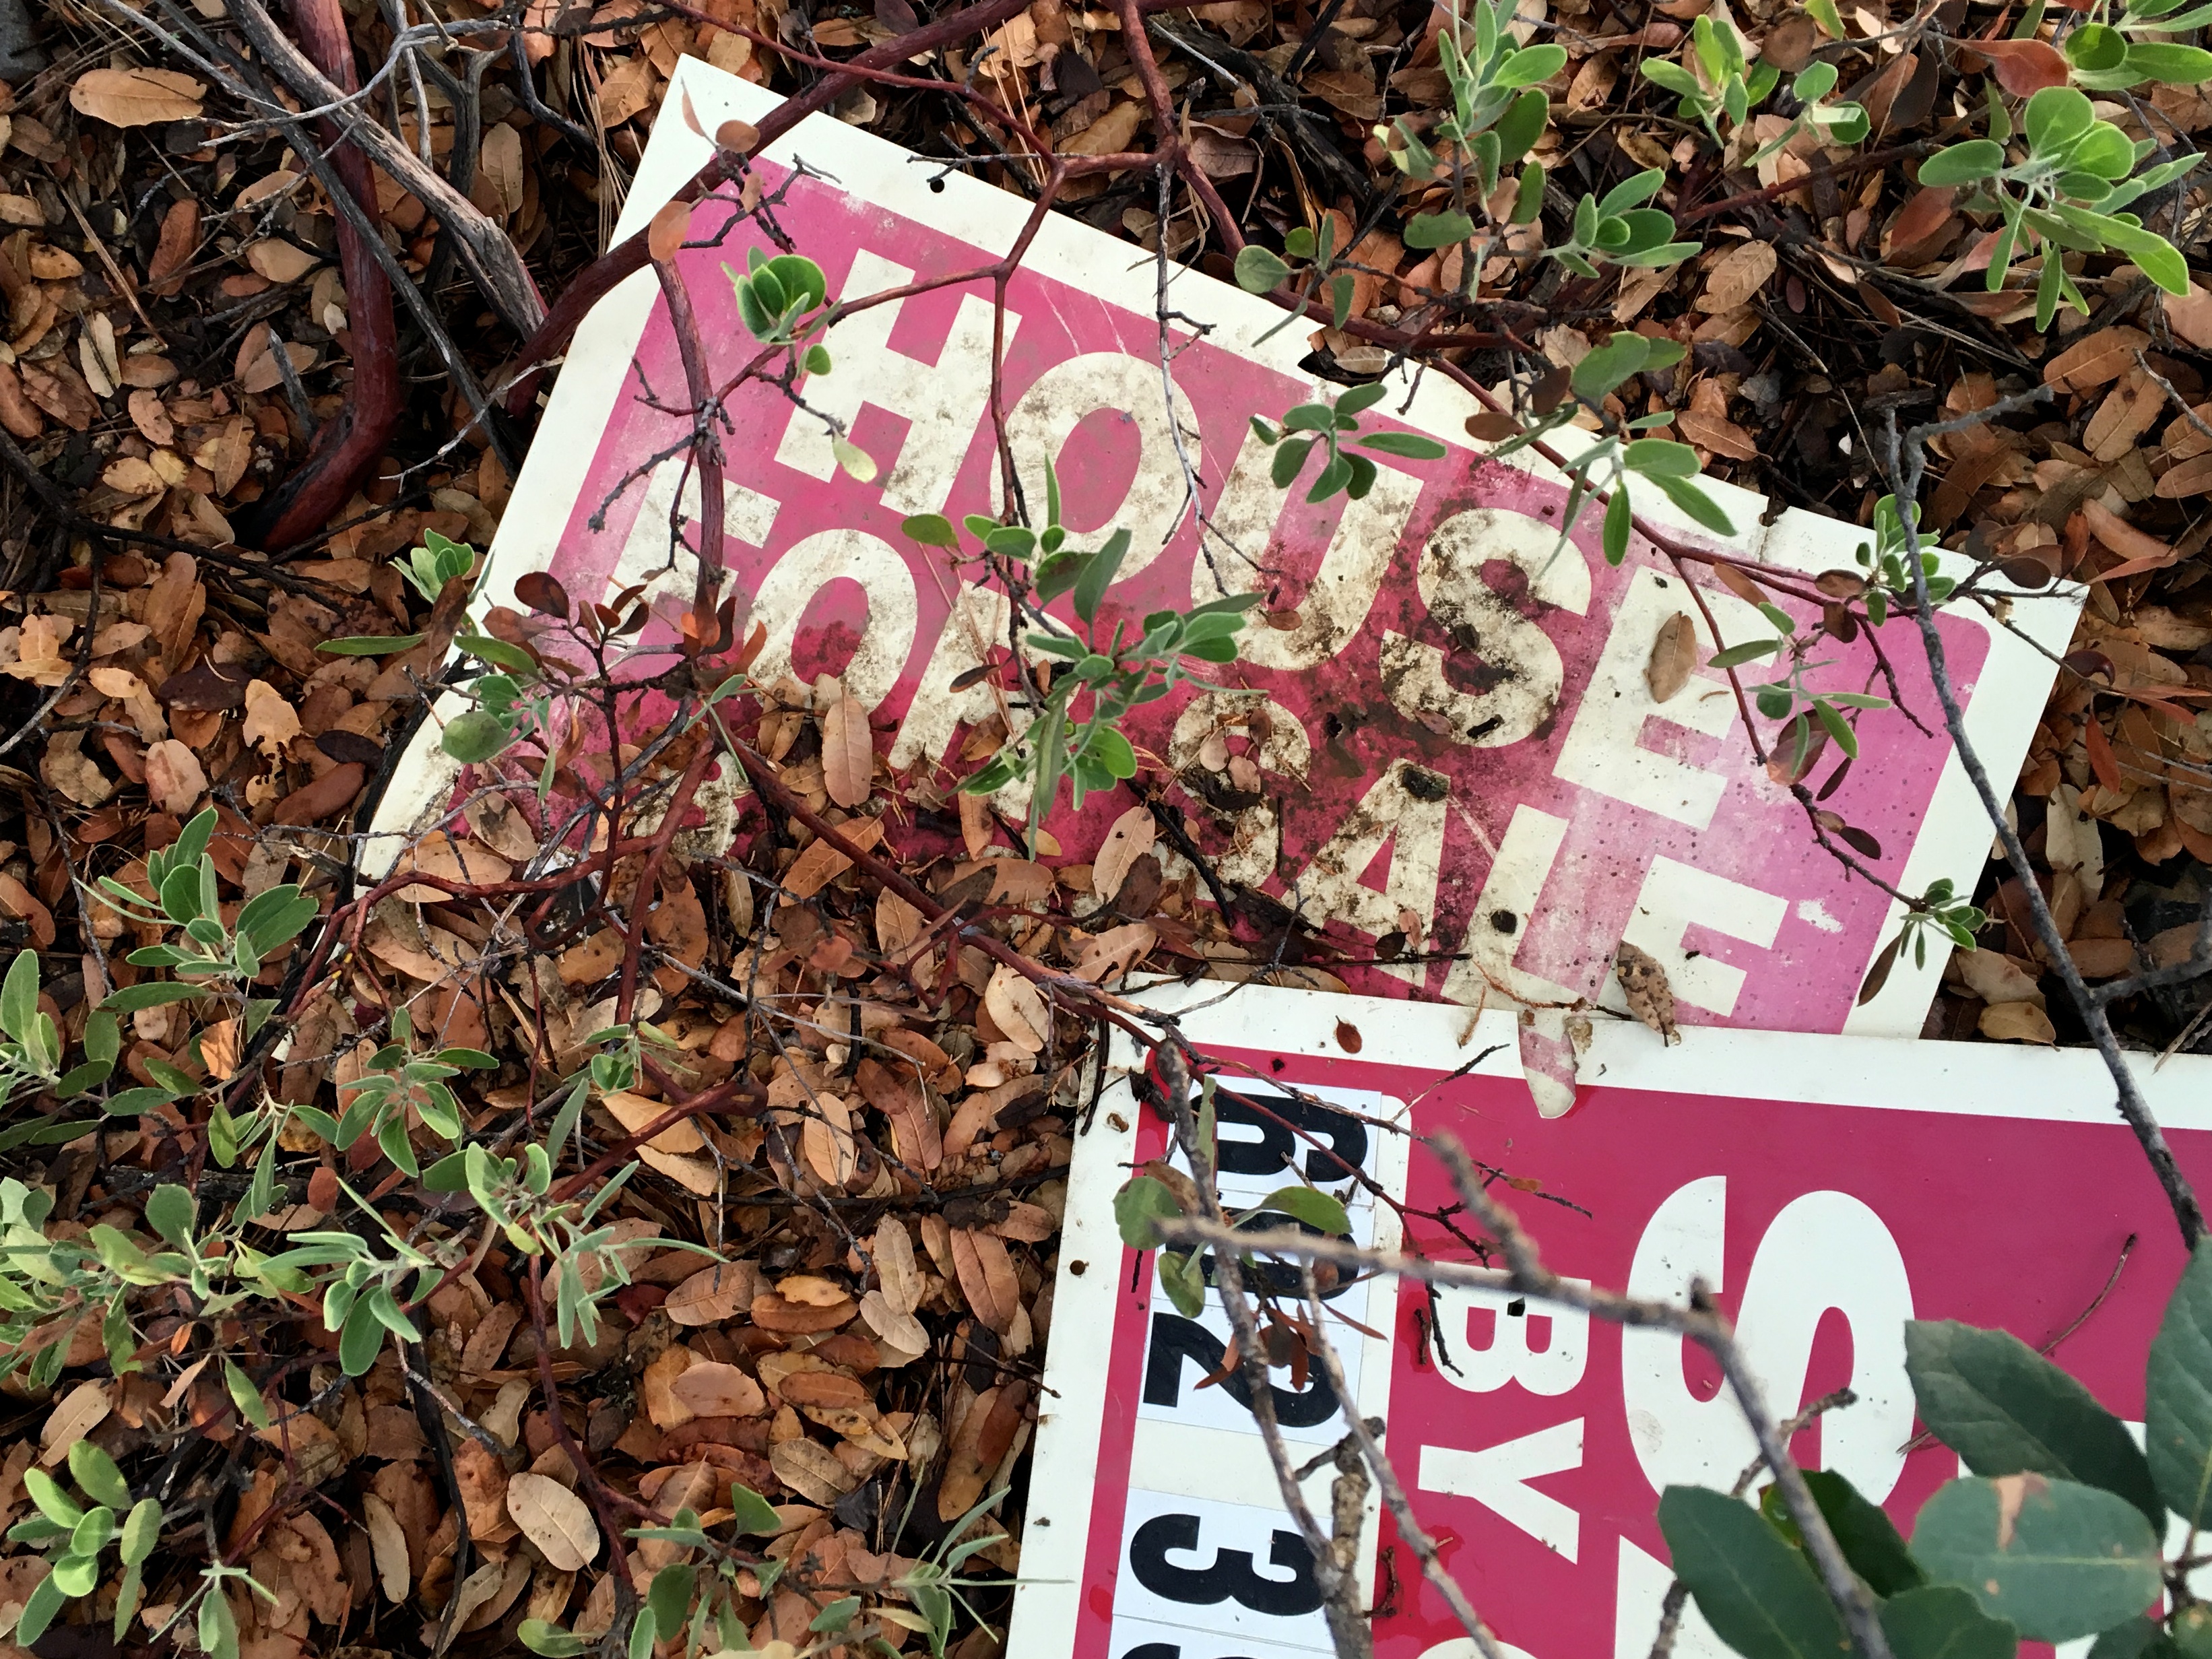
plant, leaf, flower, sign, spring, autumn, flora, art, sale